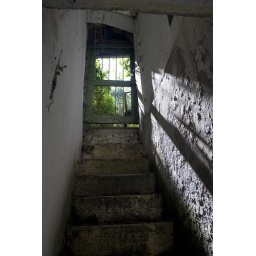
a door opening into the bottom of my building in annecy, france